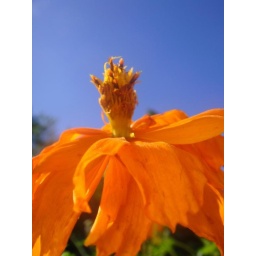
Yellow flower in blue sky